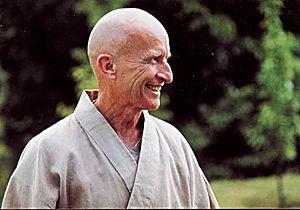
Portrait de Taïkan Jyoji
Taïkan Jyoji est un maître bouddhiste zen français dans la tradition Rinzai-shu.